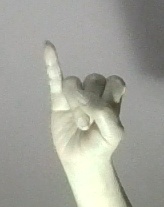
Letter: meem